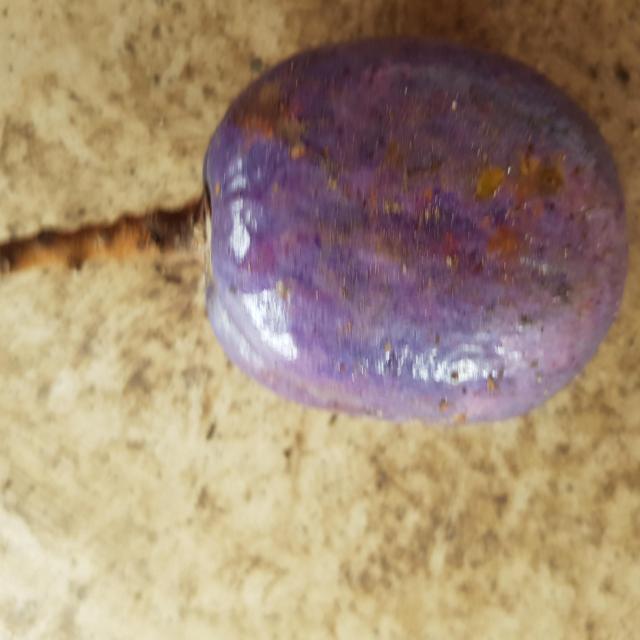
Plum grade: unaffected